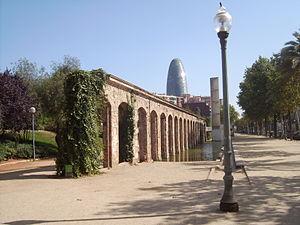
El Clot, est un quartier proche du centre et au nord-est de Barcelone. Il fait partie du Districte de Sant Martí qui existait déjà à l'époque médiévale sous le nom de Clotum Melis.